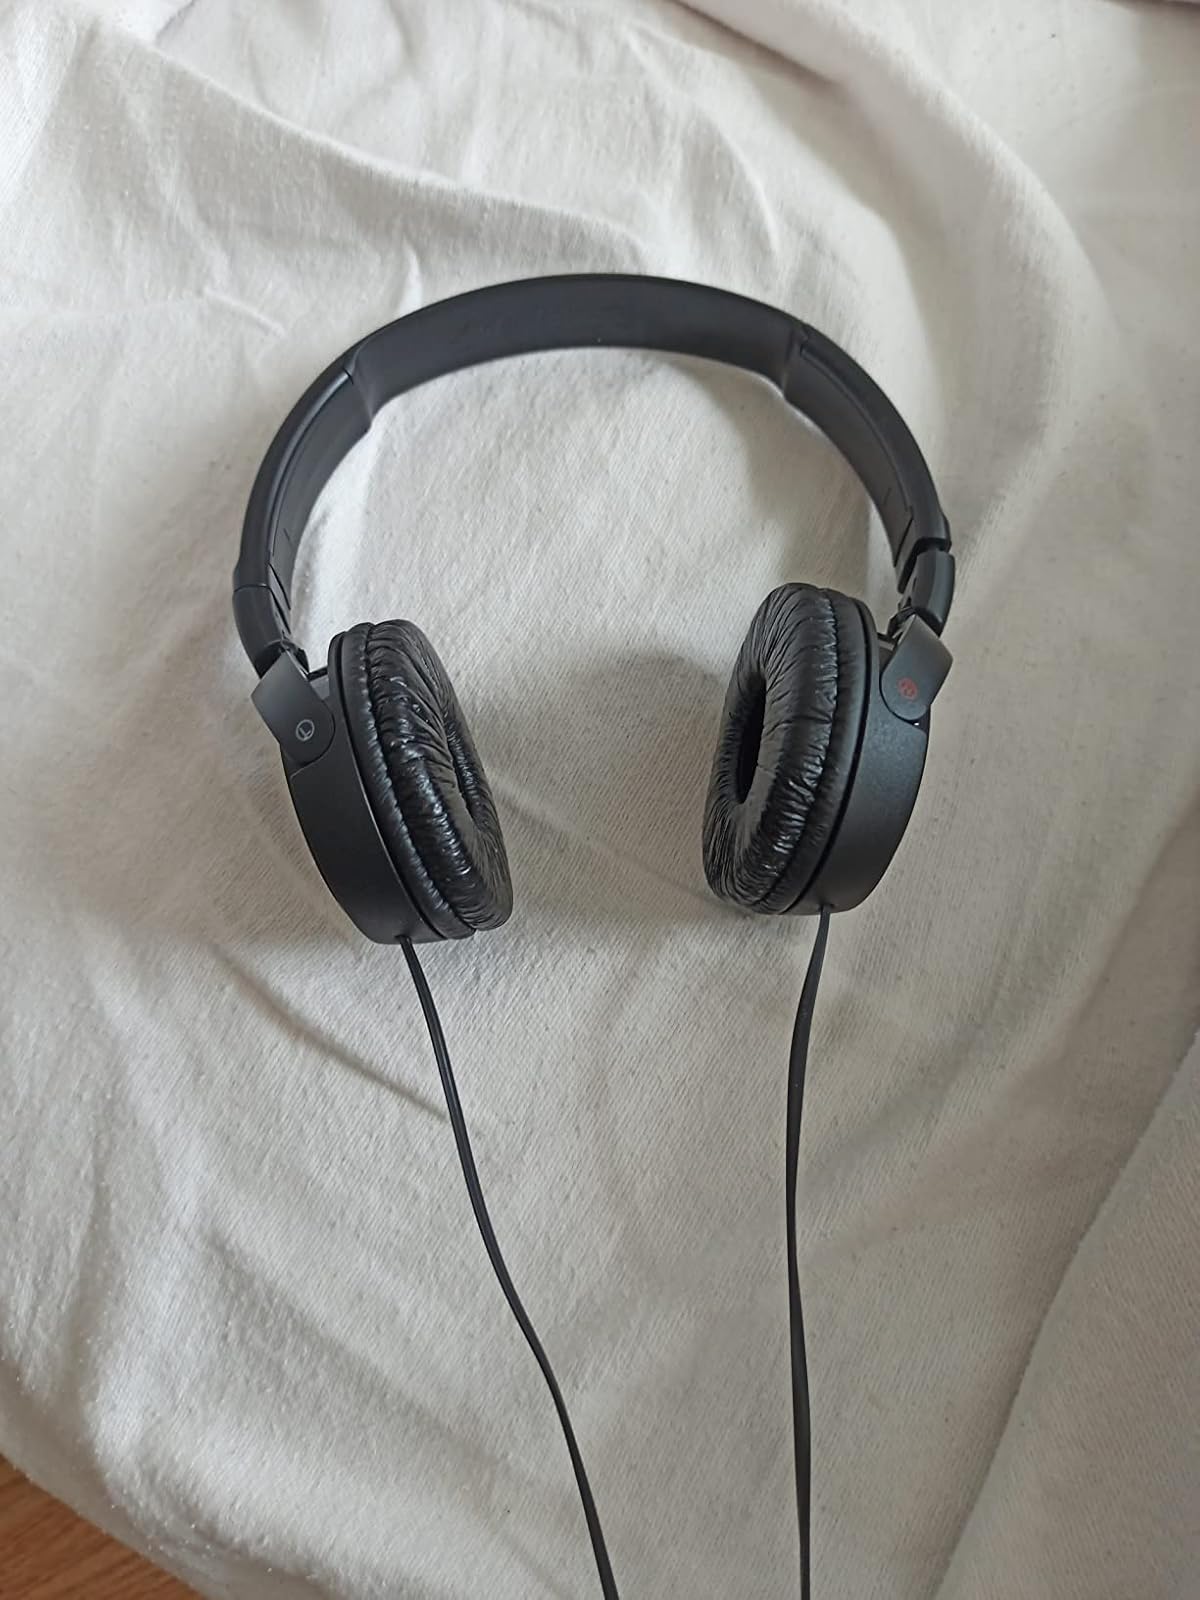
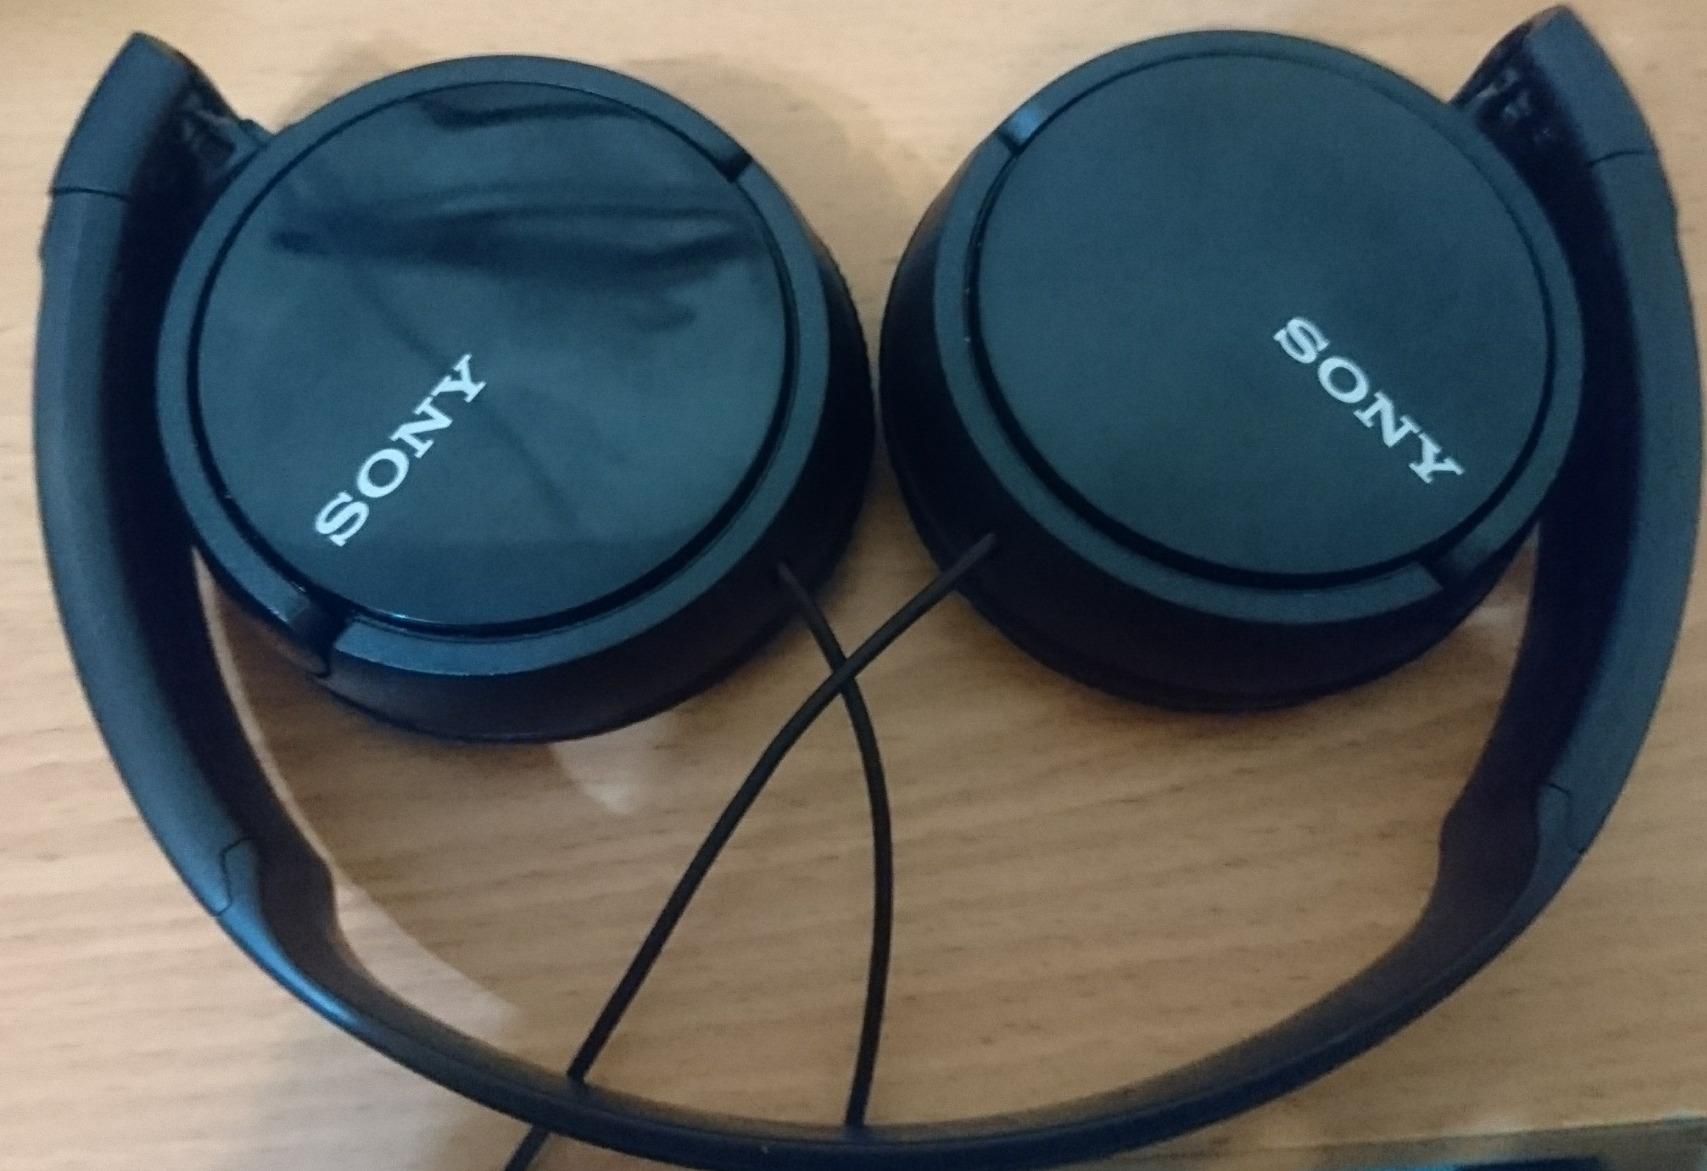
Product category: headphones
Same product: no